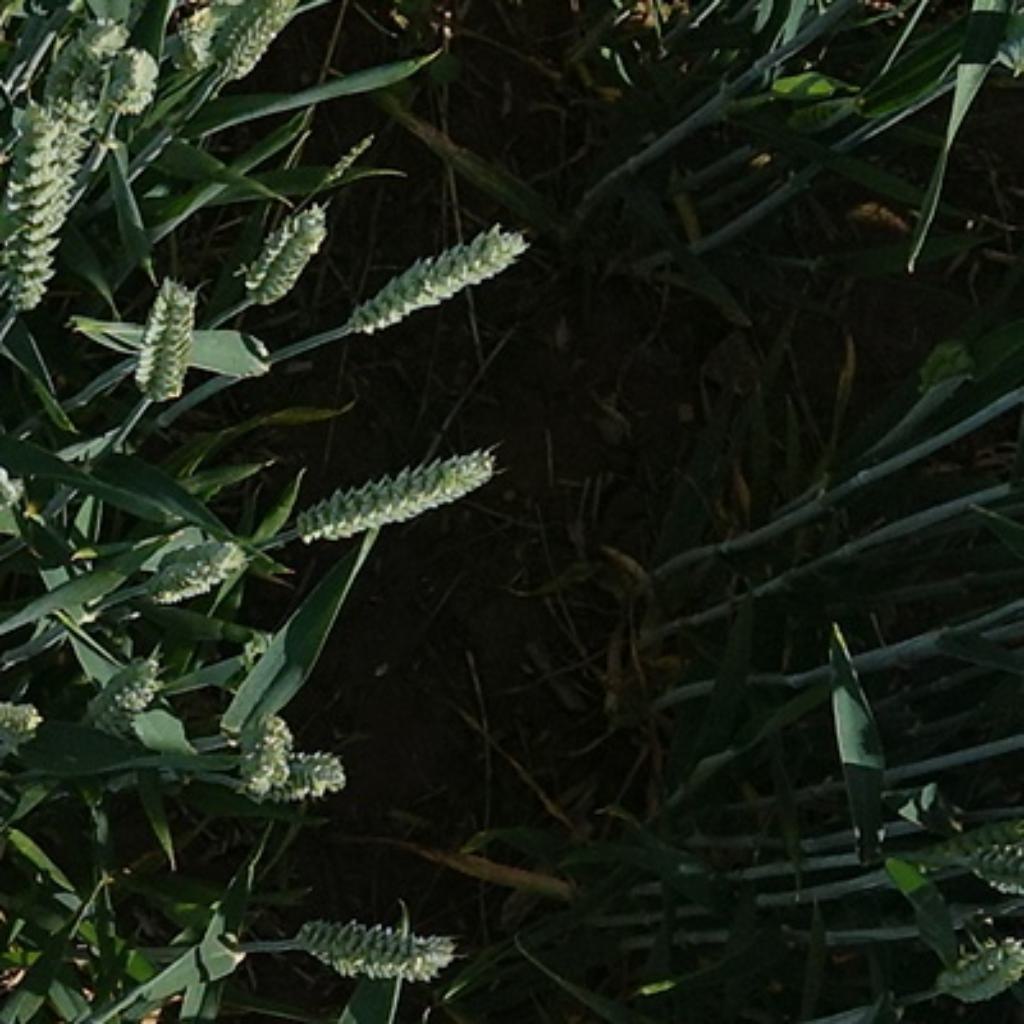
Country: France
Location: VLB
Wheat development stage: Filling